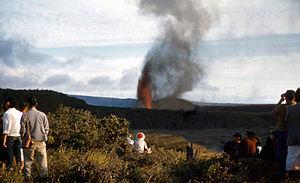
Le Kīlauea Iki, toponyme hawaïen signifiant littéralement en français « Petit Kīlauea », est un cratère volcanique des États-Unis situé à Hawaï, au sommet du Kīlauea, à proximité immédiate de la caldeira sommitale du volcan. En forme de puits, il existait déjà avant sa dernière éruption du 14 novembre au 19 décembre 1959. Celle-ci est marquée par des faits singuliers comme la formation d'un important lac de lave, de rapides, de vagues et d'un tourbillon de lave ainsi que d'une fontaine de lave dont la hauteur constitue un record à Hawaï. Une circulation à double sens de la lave entre la chambre magmatique et la surface est aussi constatée. Le site constitue depuis un lieu de randonnée prisé par les visiteurs du parc national des volcans d'Hawaï.